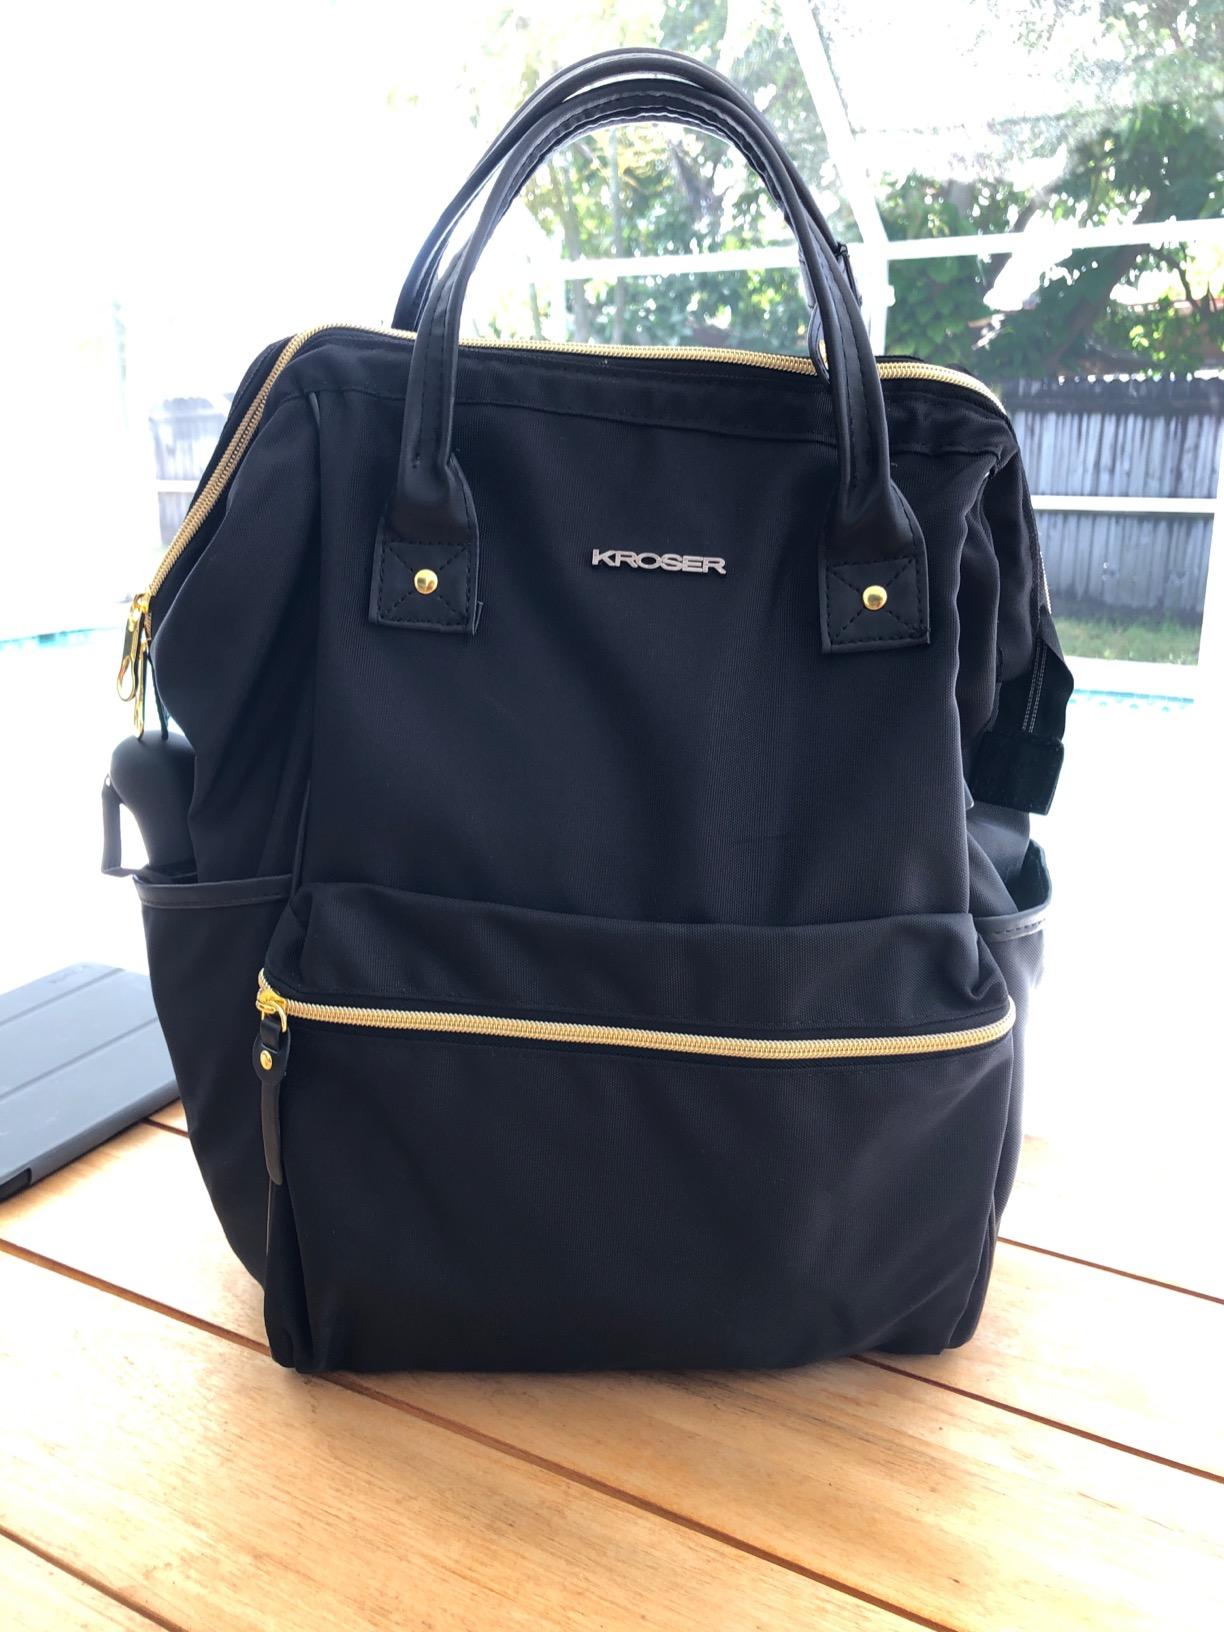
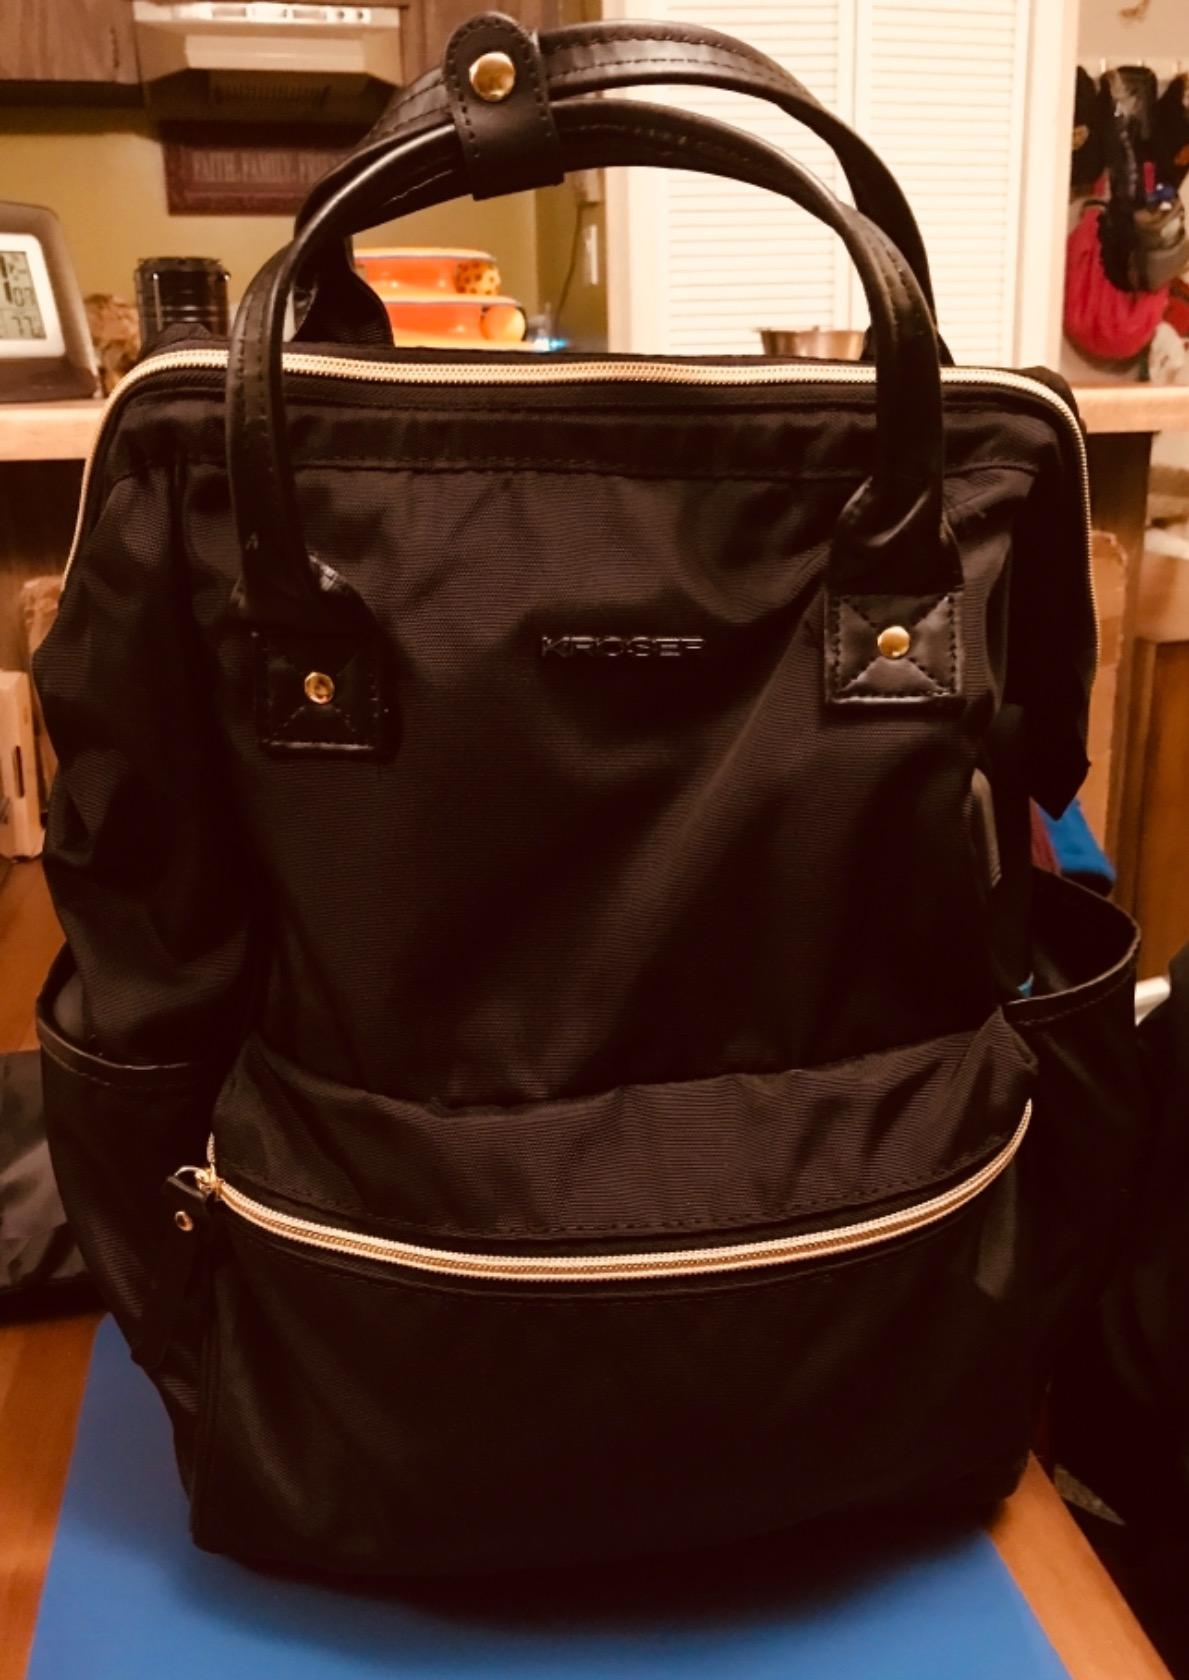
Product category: bag
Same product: yes